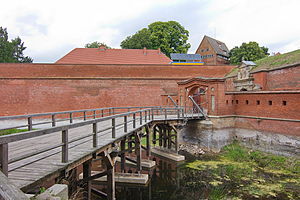
Fæstning Dömitz / Galleri
Festung Dömitz er en fæstning i Mecklenburg-Vorpommern. Anlægget er placeret strategtisk ved Elben i byen Dömitz.